SMS Prinz Eugen (1912)

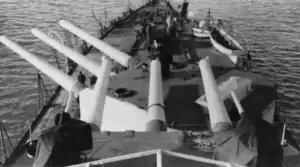
A view of a large battleship's forward guns. There are two turrets of three guns each. The forward turret is turned to port, while the aft turret is facing straight ahead.

Constructed at the Škoda Works in Plzeň, Bohemia, "Prinz Eugen"s main battery consisted of twelve 45-calibre Škoda K10 guns mounted in four triple turrets. Two turrets each were mounted forward and aft of the ship's main superstructure in a superfiring pair. The implementation of triple turrets aboard "Prinz Eugen" came about for two reasons: the need to ensure the ship had a more-compact design and smaller displacement to conform to Austro-Hungarian naval doctrine and budget constraints, and to counter the implementation of triple turrets on the Italian "Dante Alighieri". Having three guns on each turret rather than two made it possible to deliver a heavier broadside than other dreadnoughts of a similar size and meant a shorter citadel and better weight distribution.